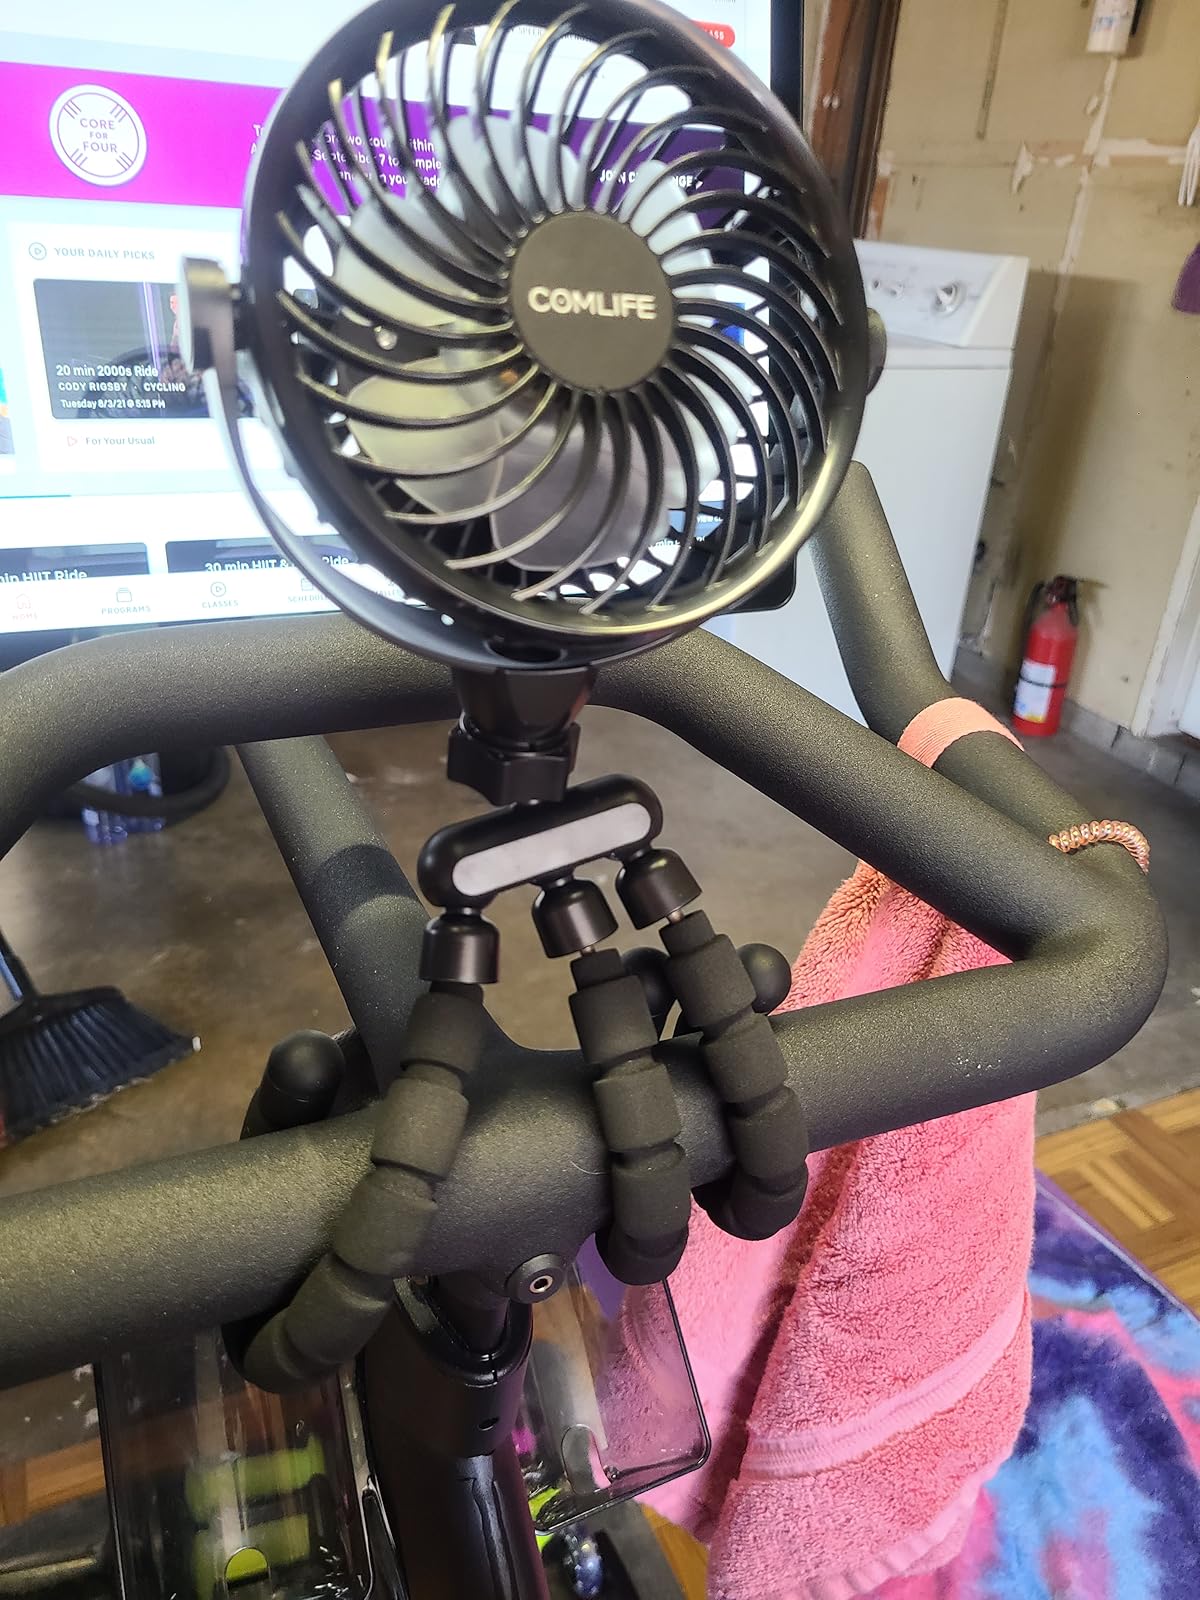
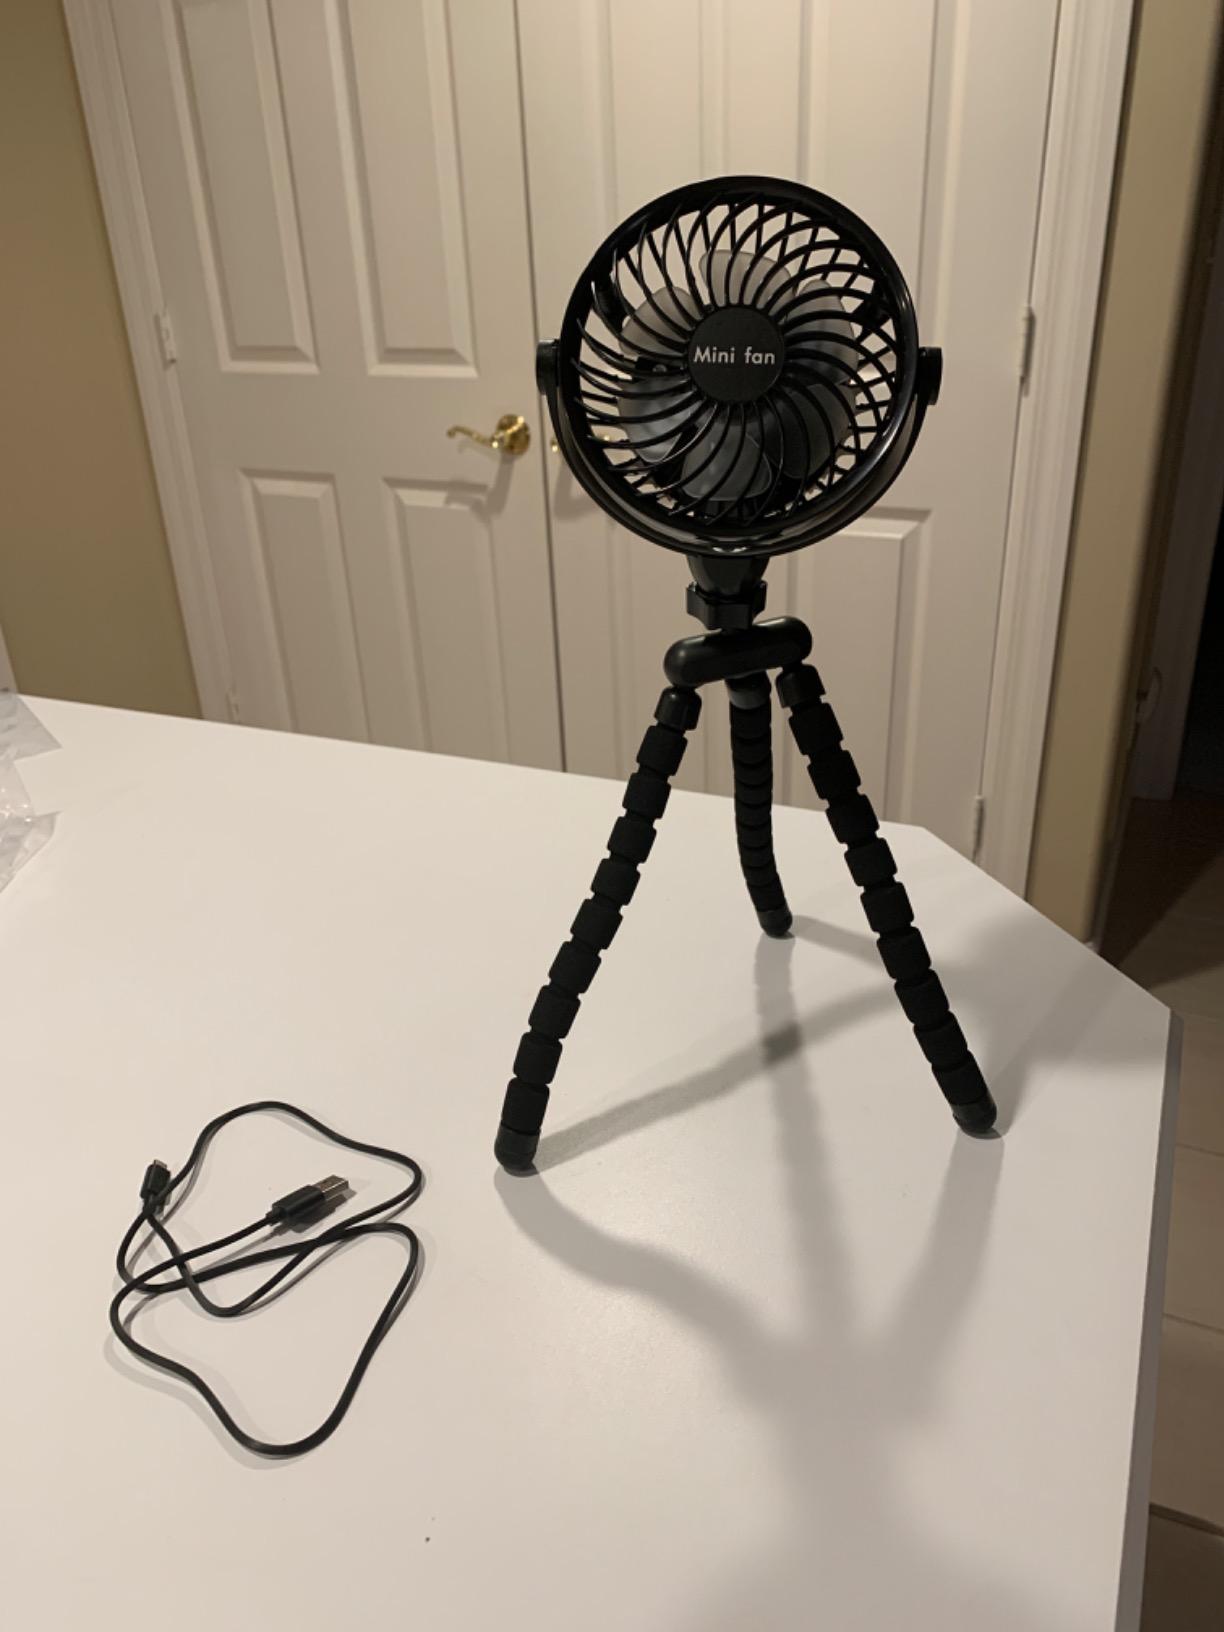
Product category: fan
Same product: yes